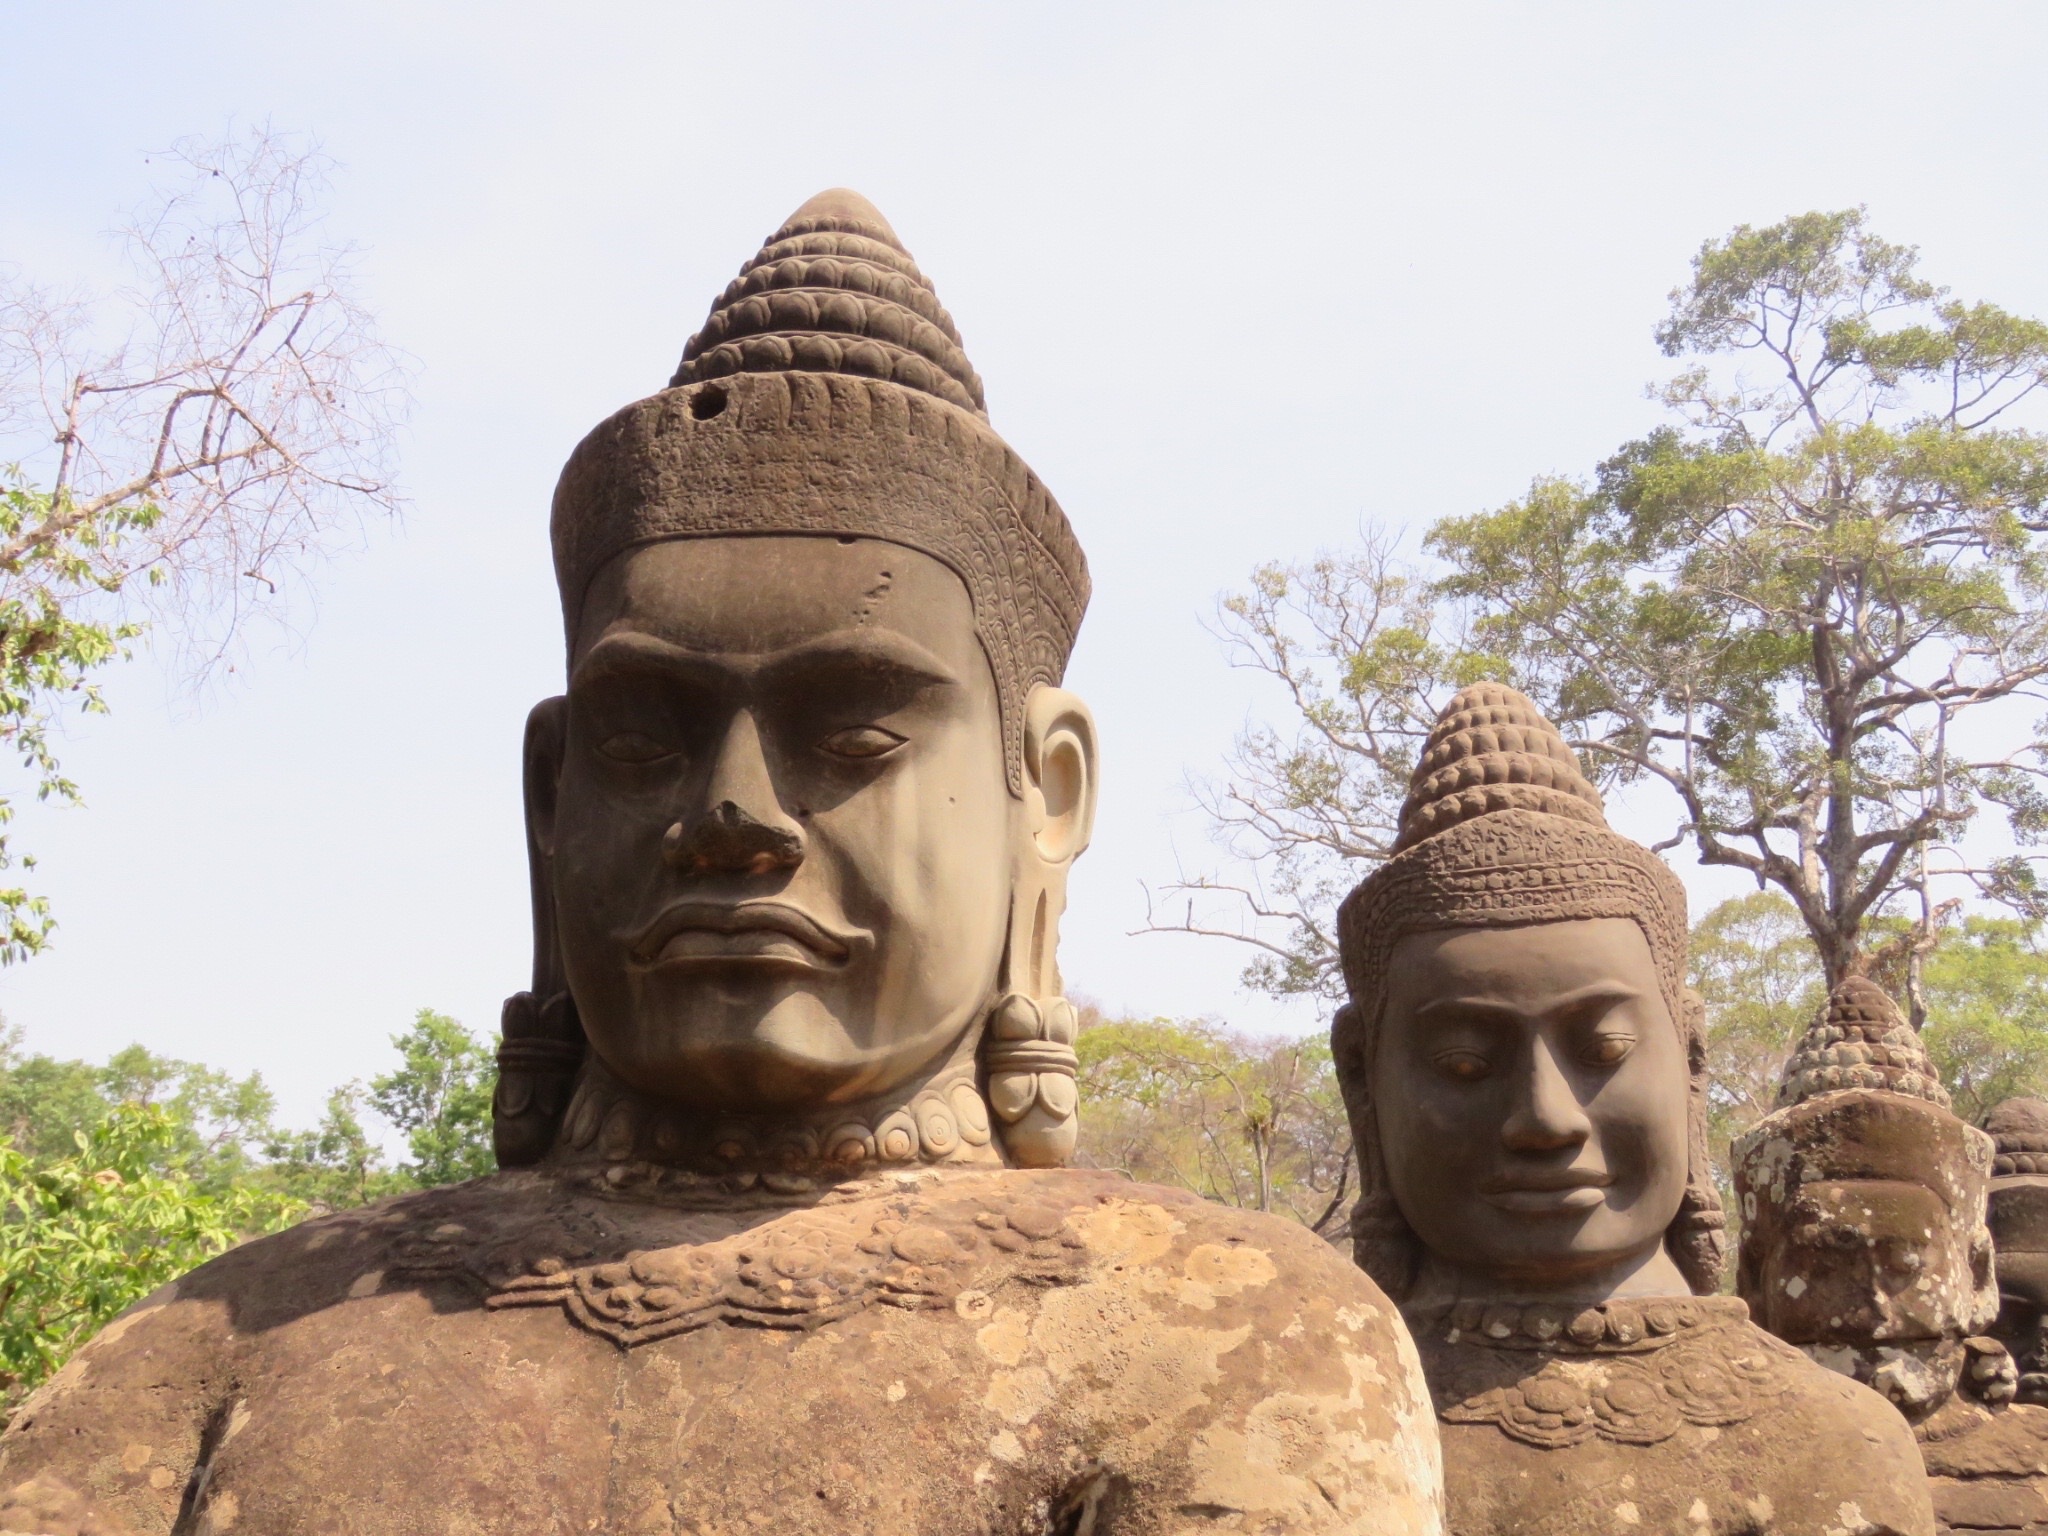
sand, people, stone, monument, statue, buddhist, religion, ruin, tourism, tribe, sculpture, art, temple, cambodia, civilization, archeology, heritage, unesco, angkor, khmer, gautama buddha, ancient history